Sétif

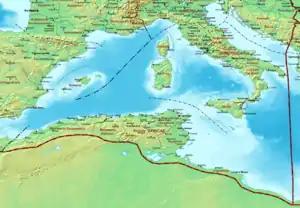
Map of the Roman Empire , showing Mauretania Sitifensis

In the later division of the Roman Empire under the Emperor Diocletian, the eastern part of Mauretania Caesariensis, from Saldae to the river Ampsaga, was split into a new province, and called Mauretania Sitifensis named after the inland town of Setifis (Setif in modern Algeria).